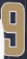
Number: 9